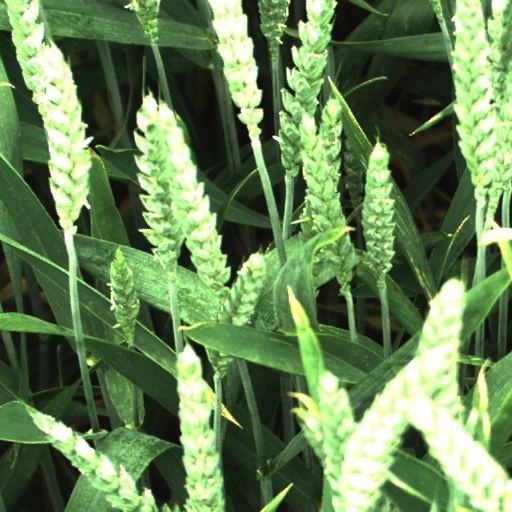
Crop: wheat